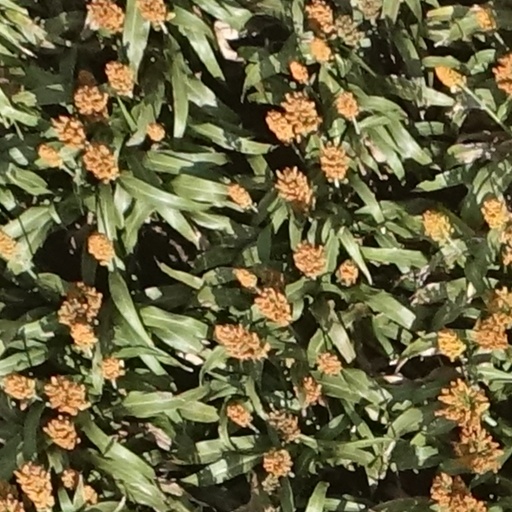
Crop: sorghum